Jack Rudloe

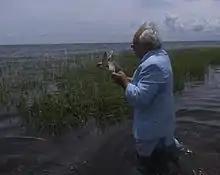
Jack Rudloe (72) wearing his trademark blue suit for the release of a rehabilitated Kemp's ridley sea turtle

Jack Rudloe is a writer, naturalist, and environmental activist from Panacea, Florida, United States, who co-founded Gulf Specimen Marine Laboratory.